Marwell Zoo

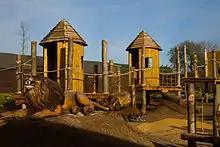
Wild Explorers Playground at Marwell Zoo, Hampshire, England

Mammals in the zoo's collection include Amur tigers, Asian small-clawed otters, bearded emperor tamarins, binturongs, bush dogs, clouded leopards, common kusimanse, coppery titi monkeys, cotton-headed tamarins, crowned lemurs, golden lion tamarins, golden-headed lion tamarins, Linne's two-toed sloths, long-nosed potoroos, meerkats, narrow-striped mongoose, pygmy marmosets, red pandas, red ruffed lemurs, red-bellied lemurs, red-necked wallabies, ring-tailed lemurs, rock hyraxes, servals, siamangs, snow leopards, white-faced saki and yellow mongooses.